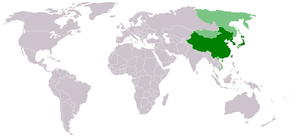
Østasien
Østasien som her defineret er vist i mørkegrønt. En bredere definition, der medtager Nordøstasien er vist med lysegrønt.
Østasien er det geografiske område, der klimatisk er bestemt af den ikke-tropiske monsunregn. Det omfatter staterne Rusland, Mongoliet, Kina, Nord- og Sydkorea, Japan og Taiwan. Det diskuteres, om man skal medregne Vietnam, der geografisk set tilhører Sydøstasien, men som kulturelt tilhører Østasien. Det fælles kulturgods kendetegnes af f.eks. kinesisk skrift, daoisme, konfutsianisme, buddhisme og spisepinde.